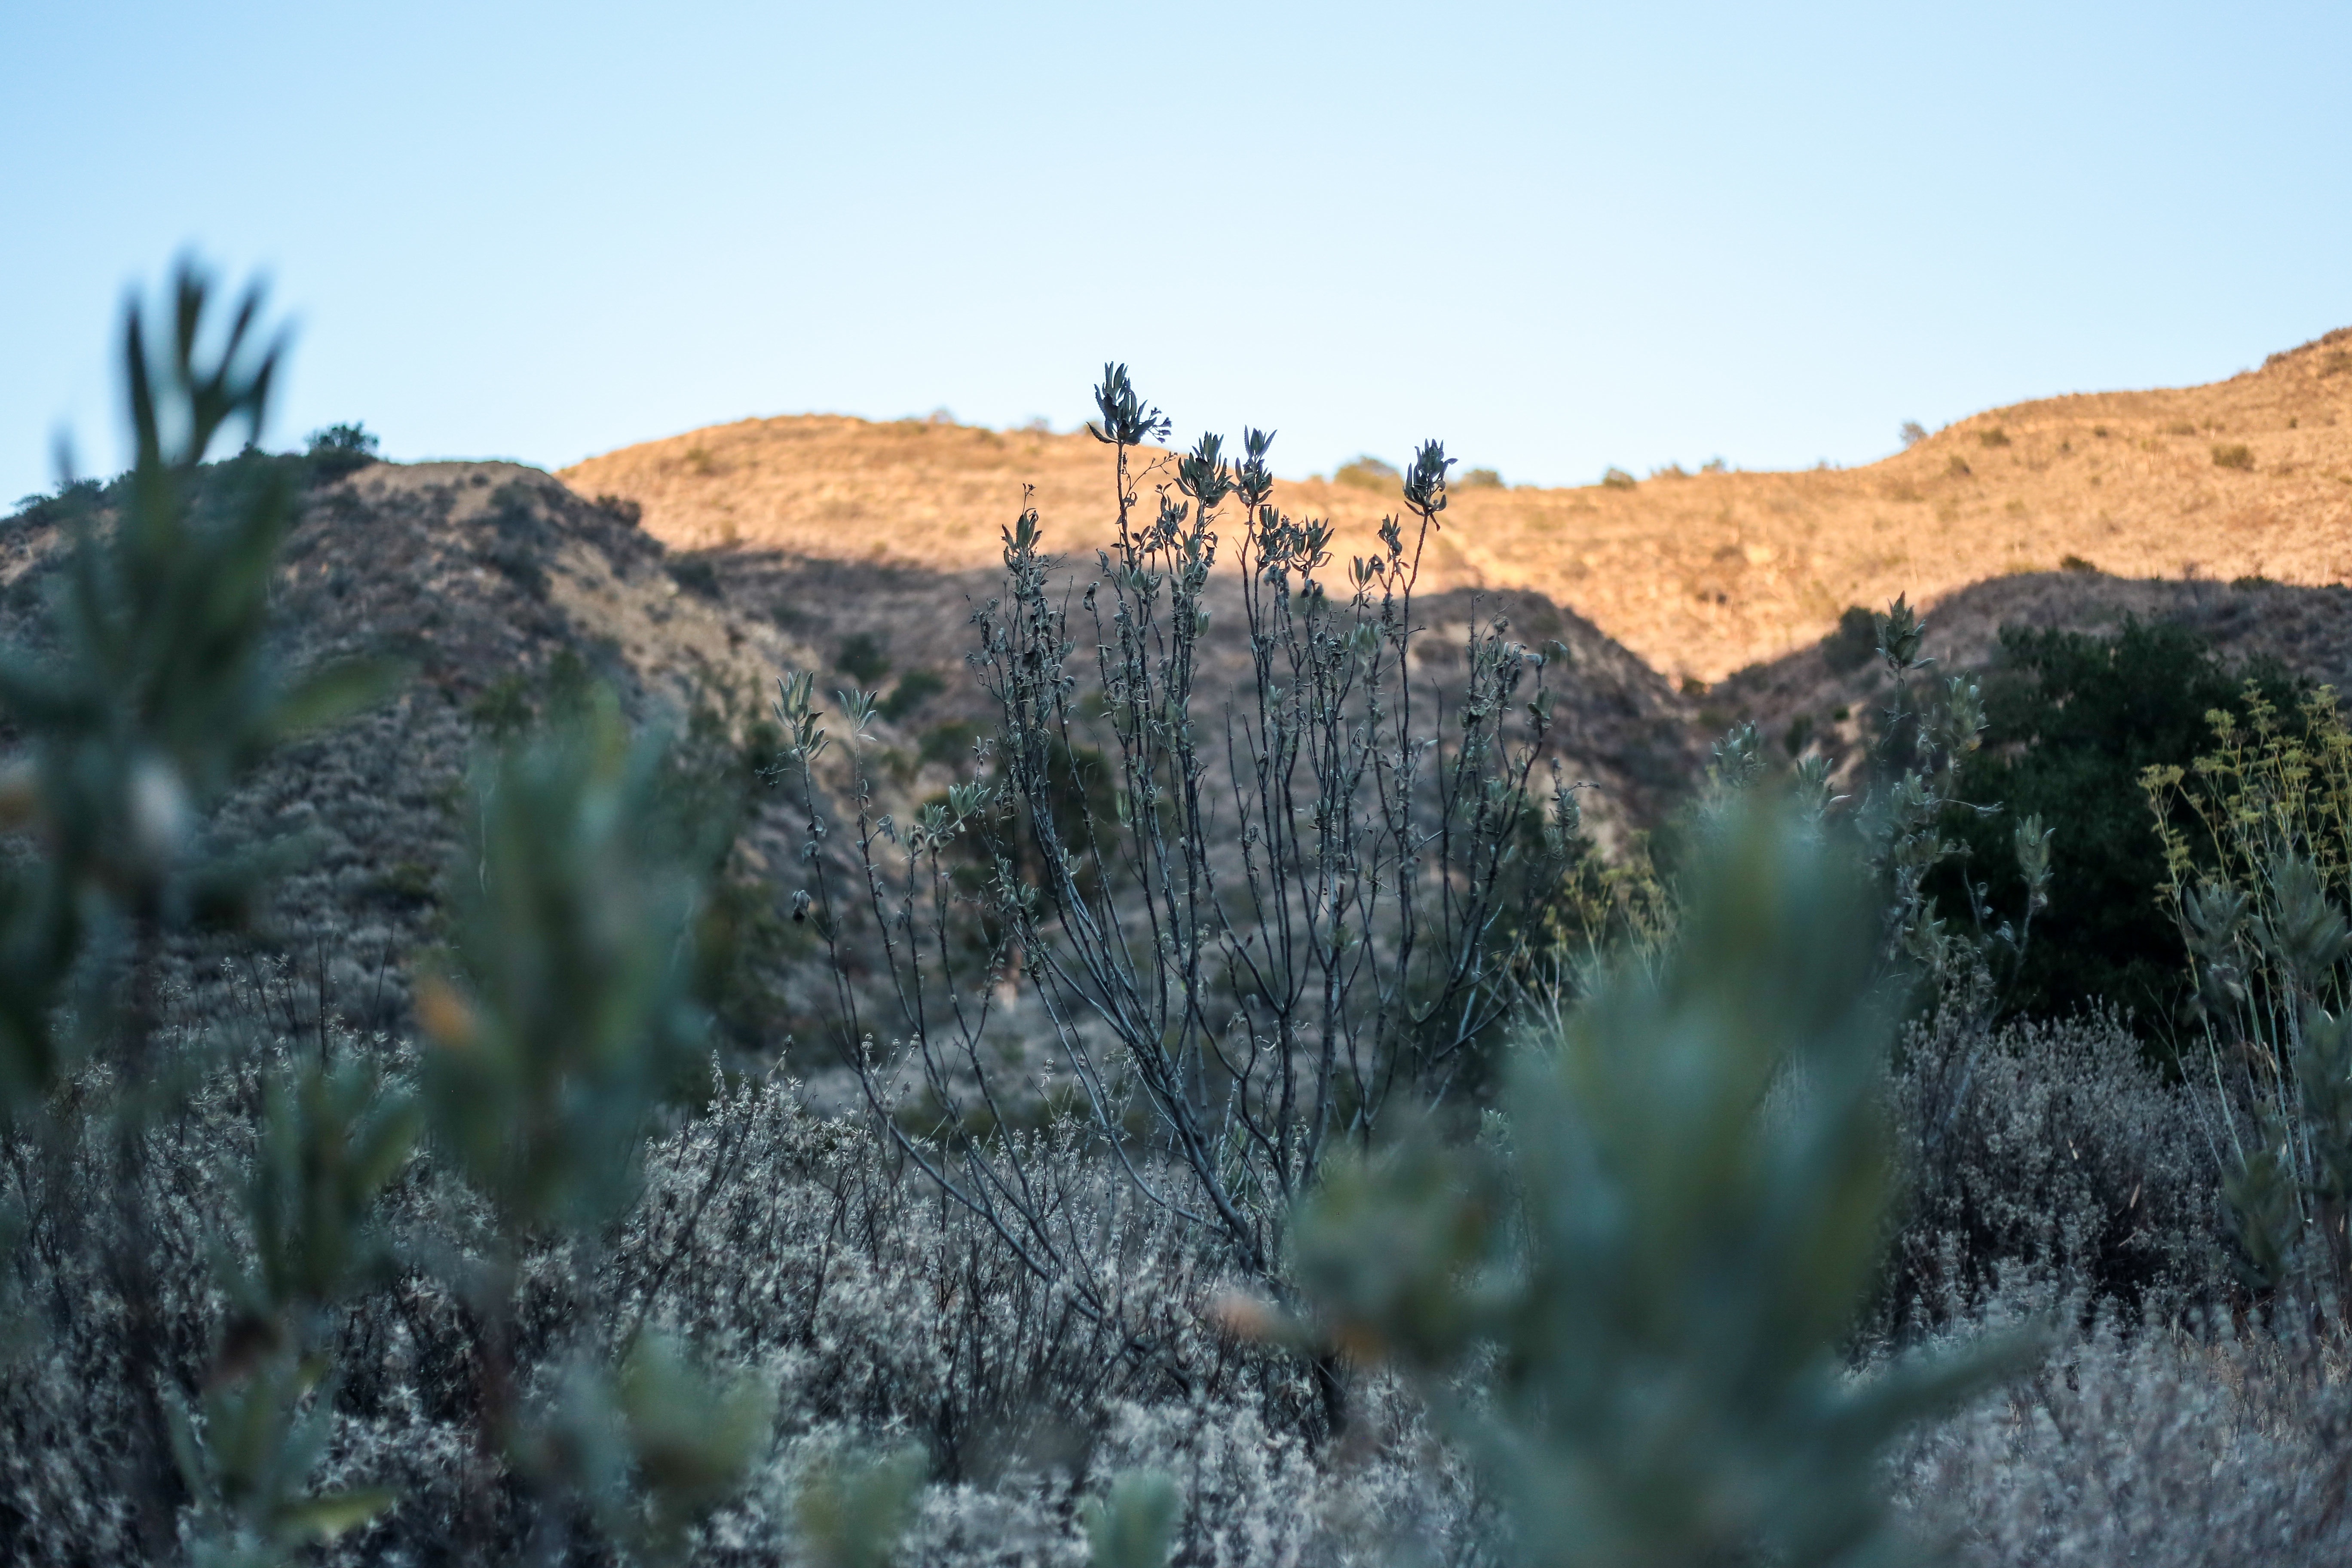
landscape, tree, grass, rock, wilderness, mountain, flower, canyon, terrain, geology, badlands, ecosystem, biome, natural environment, geographical feature, grass family